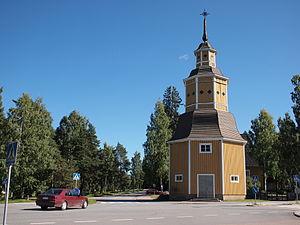
Lemi est une municipalité du sud-est de la Finlande. La commune se trouve dans la province de Finlande méridionale et la région de Carélie du Sud.